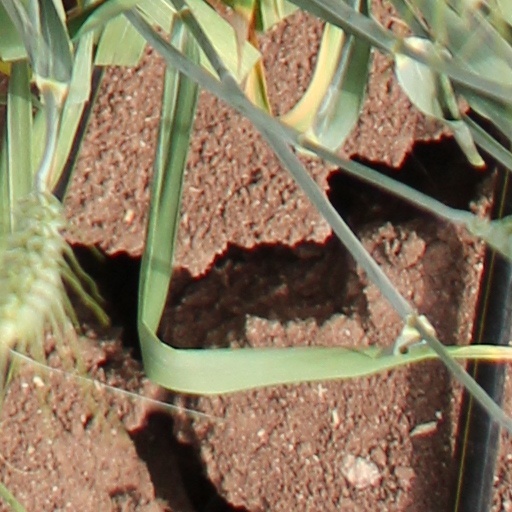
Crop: wheat